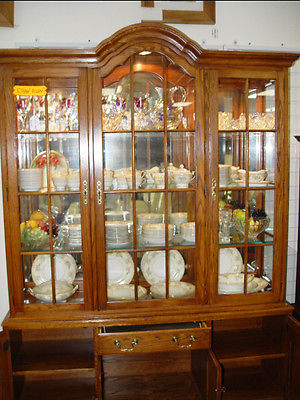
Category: cabinet